Sunset Carson Rides Again

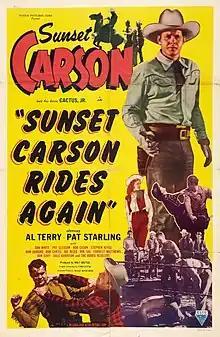
Original 1948 movie poster.

Sunset Carson Rides Again is a 1948 American Western film produced and directed by Oliver Drake and shot on his own ranch. Filmed in 1947 in Kodachrome on 16mm film, the film was the first of Drake's Yucca Pictures Corporation to star Sunset Carson. The film was released by Astor Pictures Corporation in 35mm Cinecolor. The film follows Bob Ward as he is rescued by a man named Sunset Carson, who Bob believes murdered his father.